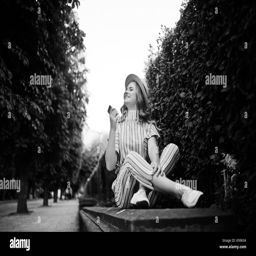
portrait of a stunning young woman in striped overall sitting in the park and listening to the music with her earphones